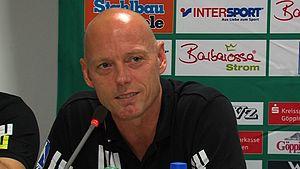
Magnus Andersson, né le 17 mai 1966 à Linköping, est un ancien joueur suédois de handball. Il est désormais entraîneur. Cadre de l'équipe nationale de Suède, il est notamment quadruple Champion d'Europe, double Champion du monde, mais n'a jamais remporté l'or olympique, s'inclinant en finale par trois fois.